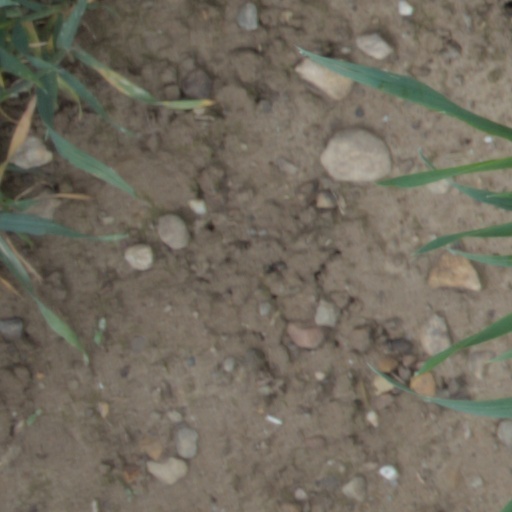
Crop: wheat